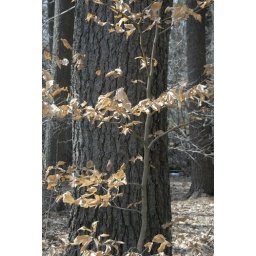
Beech tree in late winter with white pine behind